Dracula: Origin

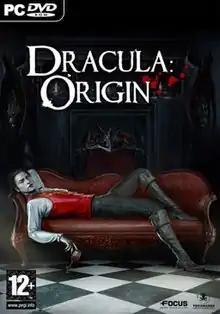
European cover art

Dracula: Origin is a point-and-click adventure game for the PC based on the novel "Dracula" by Bram Stoker. Released by Frogwares in 2008, it follows the company's catalogue of adventure games such as the "Adventures of Sherlock Holmes" series.